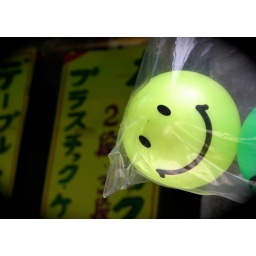
A toy ball that was hanging in a bag at a corner shop.